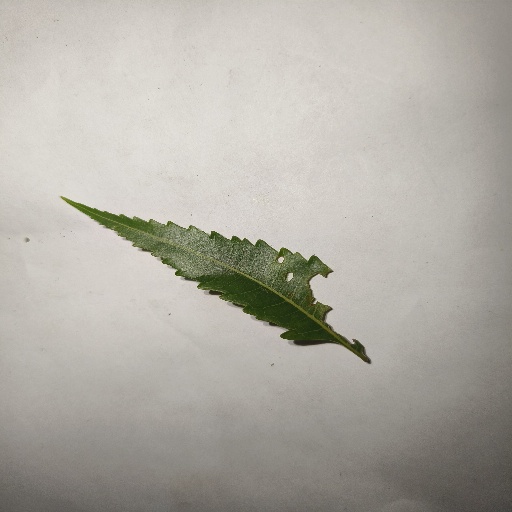
Species: Neem
Leaf condition: Shot Hole Leaf